Teilhardina

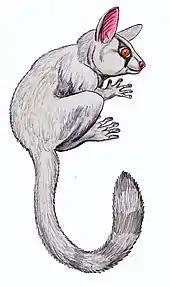
Restoration

Carbon isotope excursion suggests that the Asian "Teilhardina asiatica" is the oldest member of the genus; the youngest is the North American "Teilhardina brandti". However finds in Wyoming suggest "Teilhardina" may have originated in North America.